Cao Bằng province

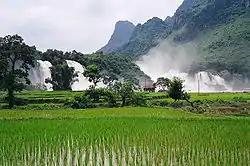
Bản Giốc waterfall during the rainy season

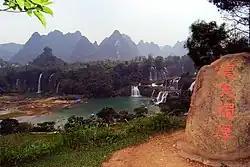
Bản Giốc waterfall during the dry season

Cao Bằng, which lies on the Quây Sơn River, in Ngọc Khê commune, in Trùng Khánh district, has many mountains, forests, rivers and springs throughout. The area near Bản Doc Waterfall is a well-known scenic tourist site. The city of Cao Bằng has many buildings of World War II vintage of French design, which were in ruins, but have since been rebuilt. There is an 'Exhibition Centre' in the town where the history of the revolutionary struggle in Vietnam, which originated in this province, is displayed along with Hồ Chí Minh's vintage car, bearing the registration number "BAC 808".